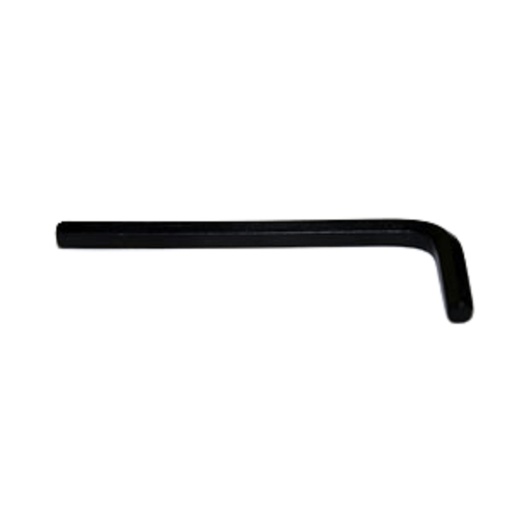
AFG Horizon Matrix Fitness Elliptical Allen Wrench Key 005423-00
Item Condition: New Item Part #: 005423-00 Used on the following models: AFG - Advanced Fitness Group 4.0AR - RB120 - 2008-2009 2.0AE - EP185 - 2008-2009 3.0AH - CB133 - 2008-2009 4.0AH - CB134 - 2008-2009 2.0AR - RB123 - 2008-2009 3.0AR - RB119 - 2008-2009 Horizon Fitness E1200 - EP178 - 2008 E900 - EP177 - 2008 T401 - TM603 - 2009 Matrix Commercial U5x-06-G3 - CB65 - 2006-2008 Updated List 2025 2.0AE | EP185 | 2008-2009 2.0AR | RB123 | 2008-2009 3.0AH | CB133 | 2008-2009 3.0AR | RB119 | 2008-2009 4.0AH | CB134 | 2008-2009 4.0AR | RB120 | 2008-2009 E1200 | EP178 | 2008 E900 | EP177 | 2008 T401 | TM603 | 2009 U5x-06-G3 | CB65 | 2006-2008
Brand: Horizon Fitness
Category: Sporting Goods > Fitness & General Exercise Equipment > Cardio > Cardio Machine Accessories & Parts > Elliptical Trainer Accessories & Parts